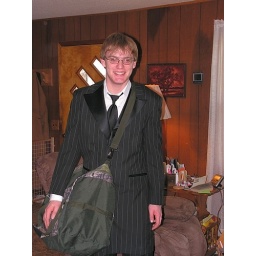
Brandon Prom 2010 in house with bag